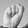
ASL letter: S